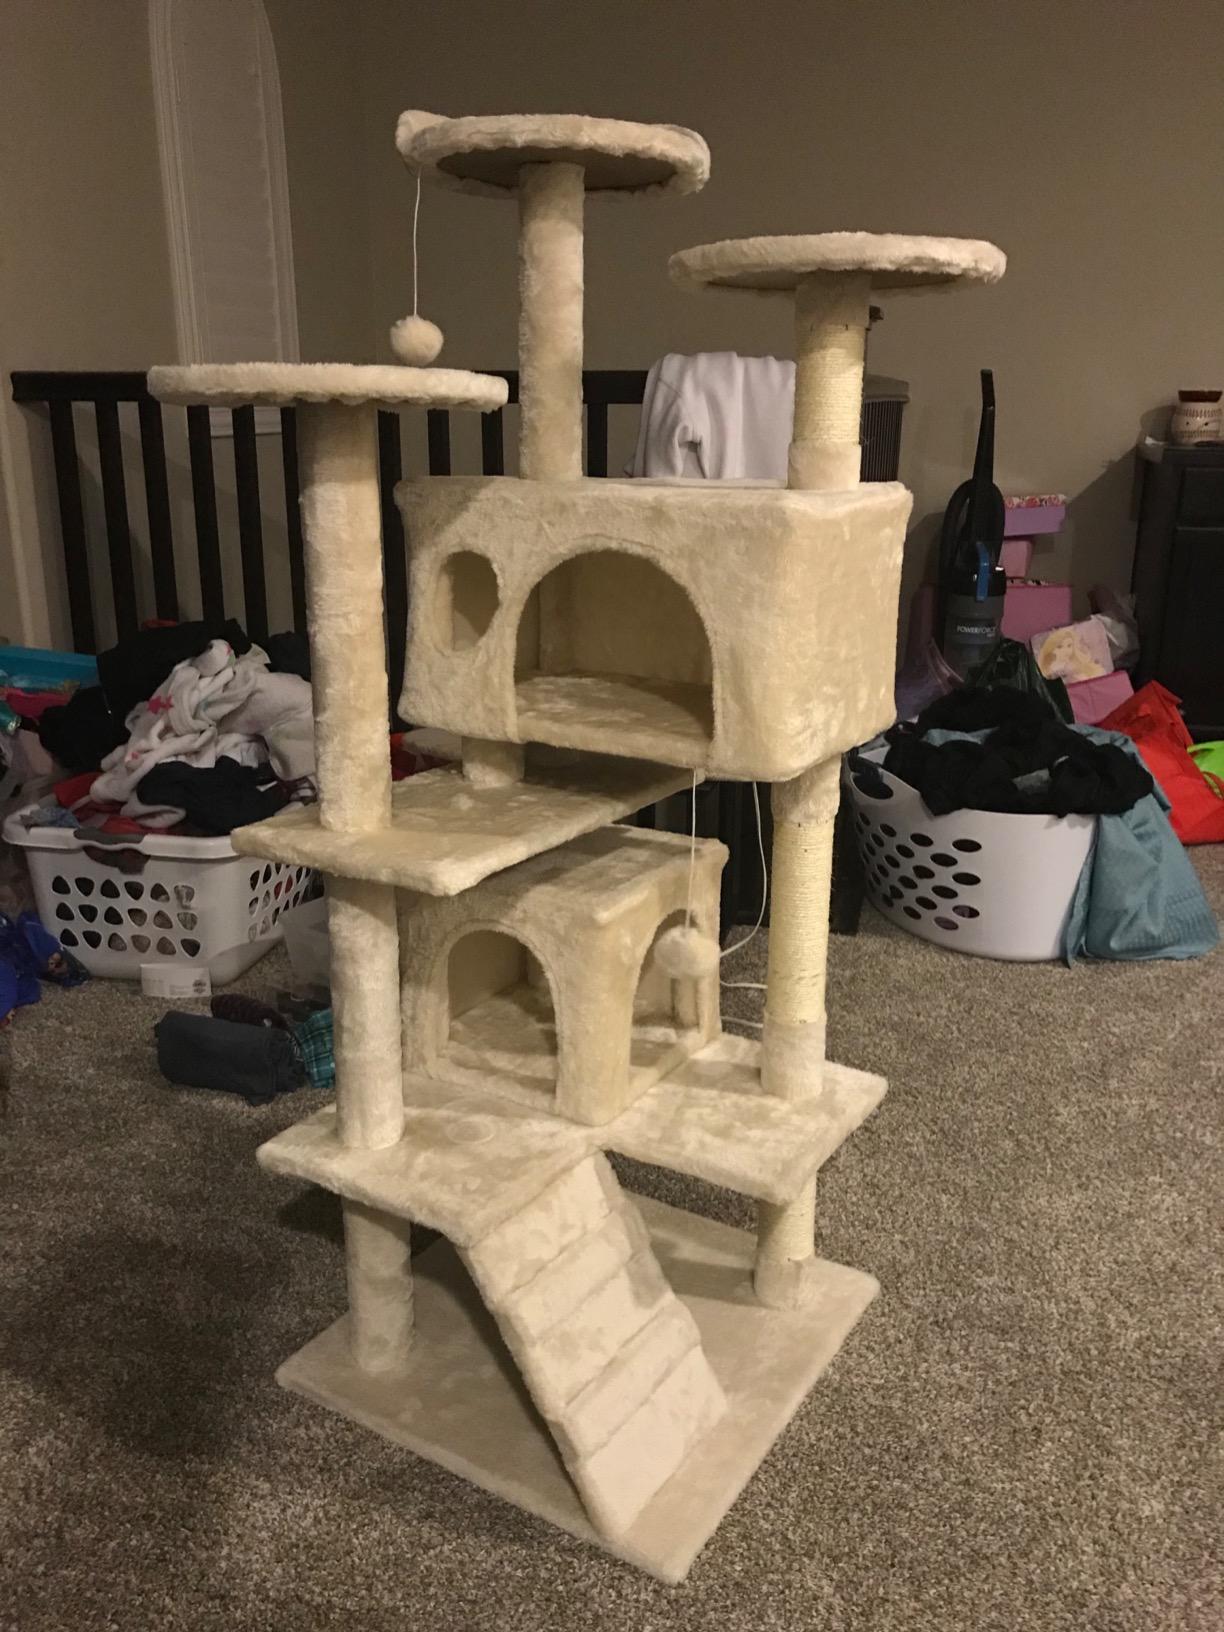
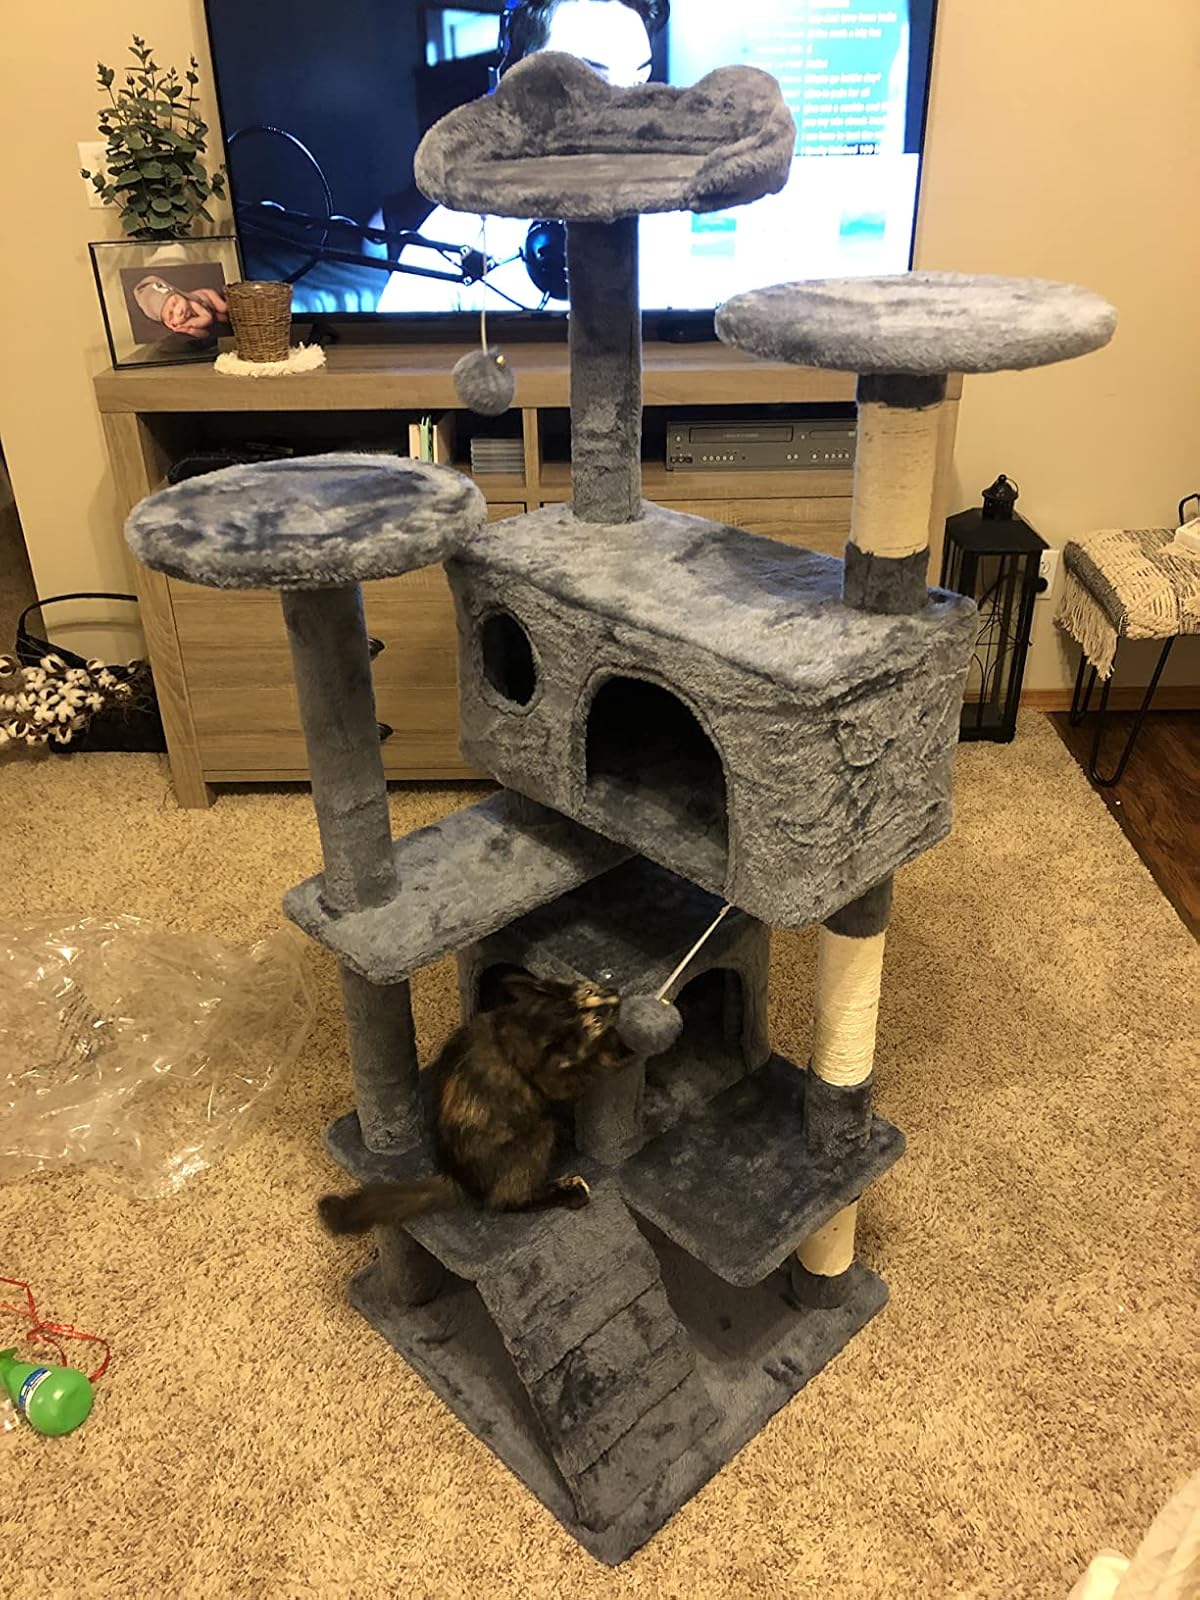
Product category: items_cat tree
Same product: no